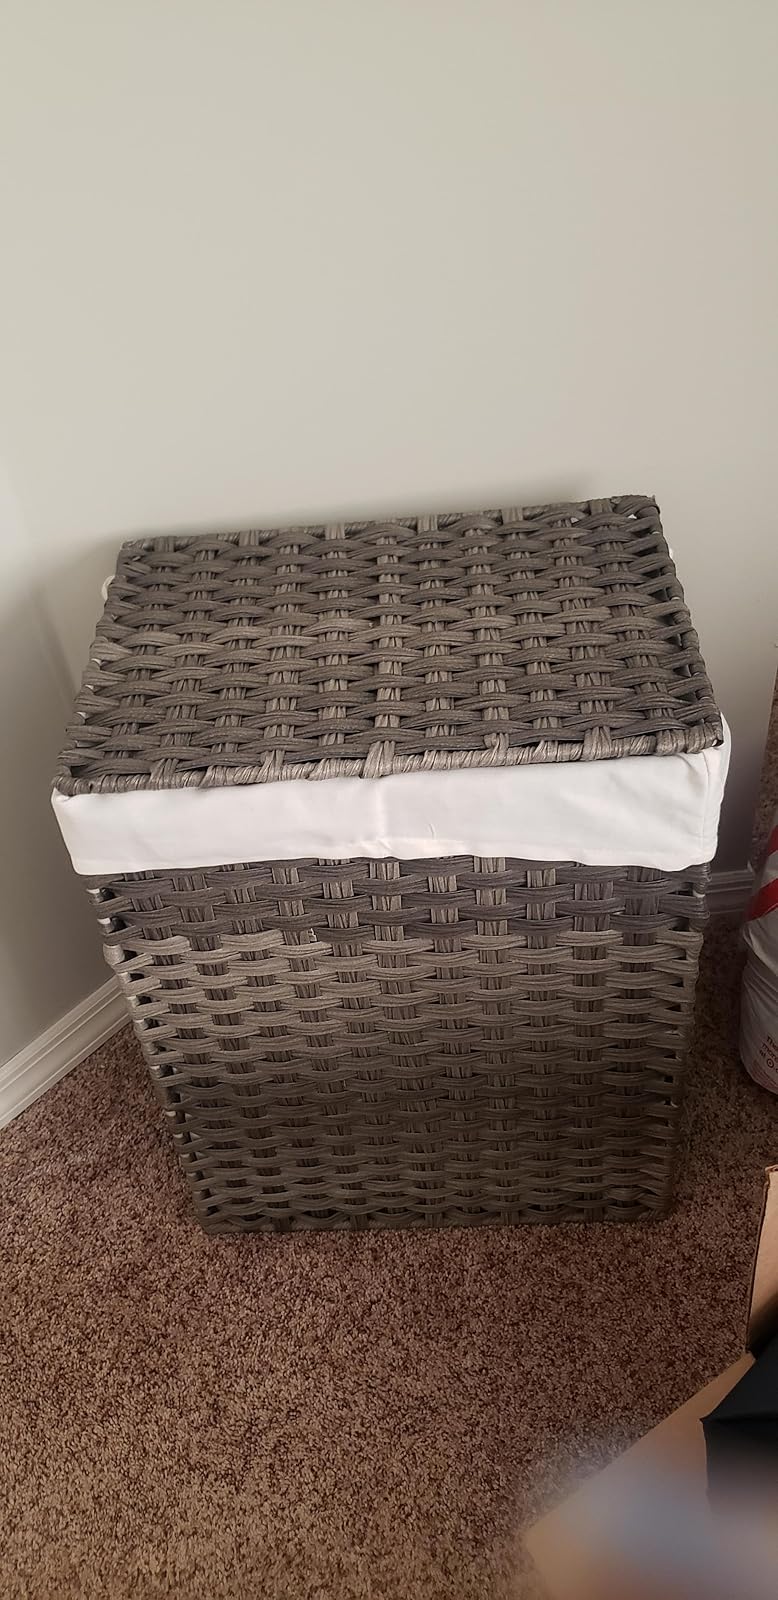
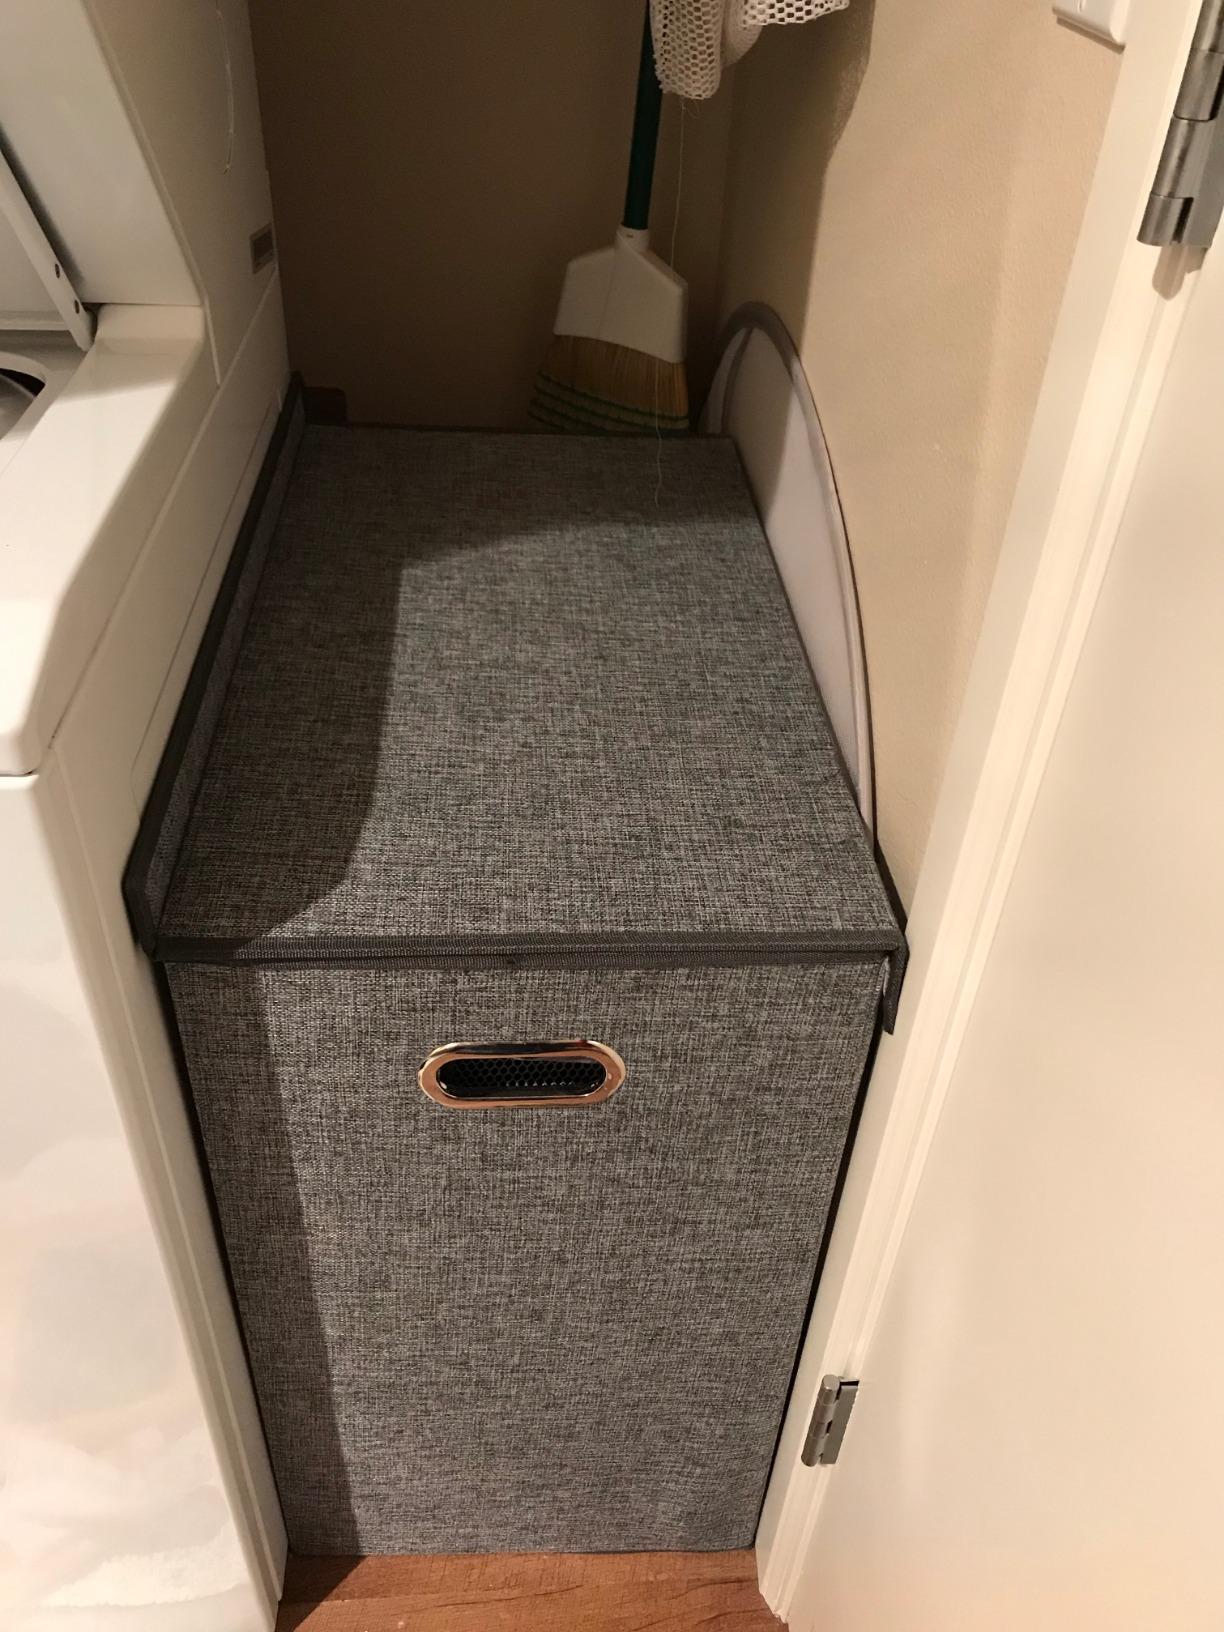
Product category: items_hamper
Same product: no